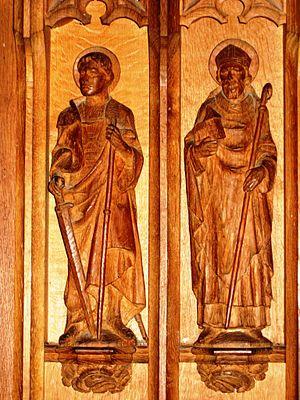
Saint Cedde est un moine, fondateur d'abbaye et évêque anglais de la première moitié du VIIᵉ siècle, qui évangélisa les saxons de l'est de l'Angleterre.